Alan H. Schoenfeld

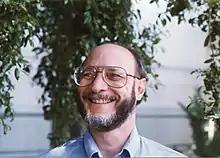
Alan Schoenfeld at Berkeley, California in 1998

Alan Henry Schoenfeld (born July 9, 1947) is an American mathematics education researcher, consultant, and theorist. He was the Elizabeth and Edward Conner Professor of Education and Affiliated Professor of Mathematics at the University of California, Berkeley before retiring in 2023.